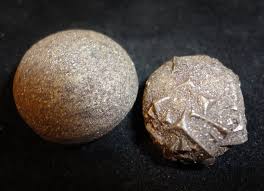
Adjective: smoother
Antonym: rougher